Sonic Youth

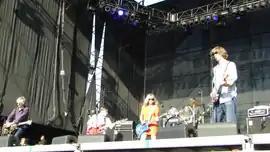
Sonic Youth performing in Santiago, Chile in November 2011

On October 14, 2011, Kim Gordon and Thurston Moore announced that they had separated after 27 years of marriage. Sonic Youth's label Matador explained that plans for the band remained "uncertain", despite previously hinting that they would record new material later in the year. Sonic Youth performed their final concert on November 14, 2011, at the SWU Music & Arts Festival in Itu, São Paulo, Brazil. The following week, Lee Ranaldo stated in an interview that Sonic Youth would be "ending for a while".